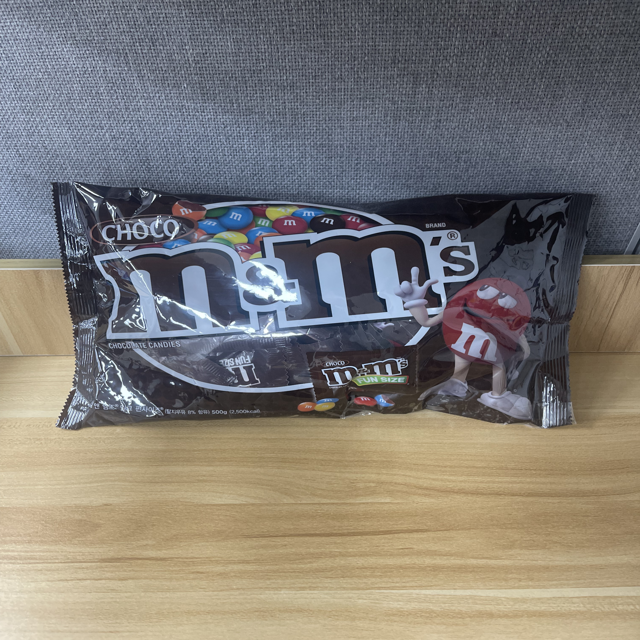
Label: plastics